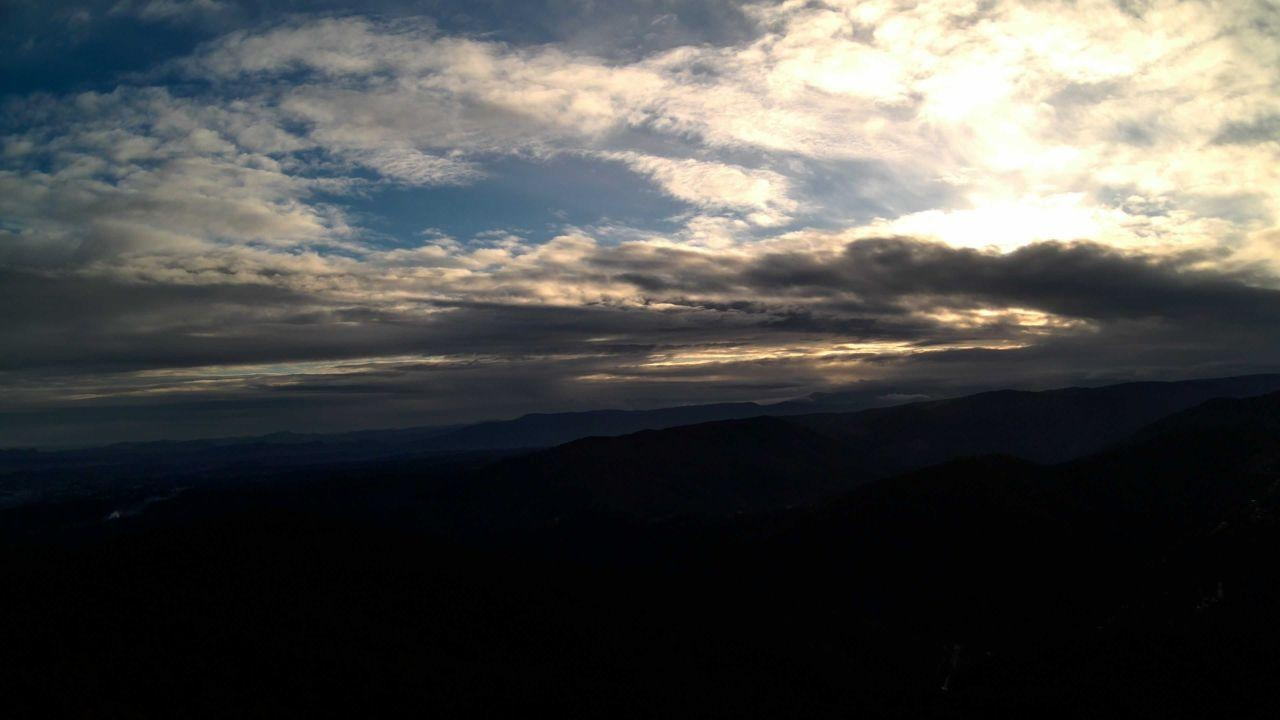
Fire: no
Smoke: yes